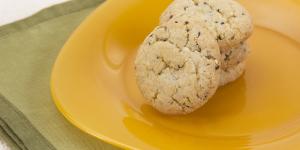
galletas sin gluten sin huevo y sin lactosa